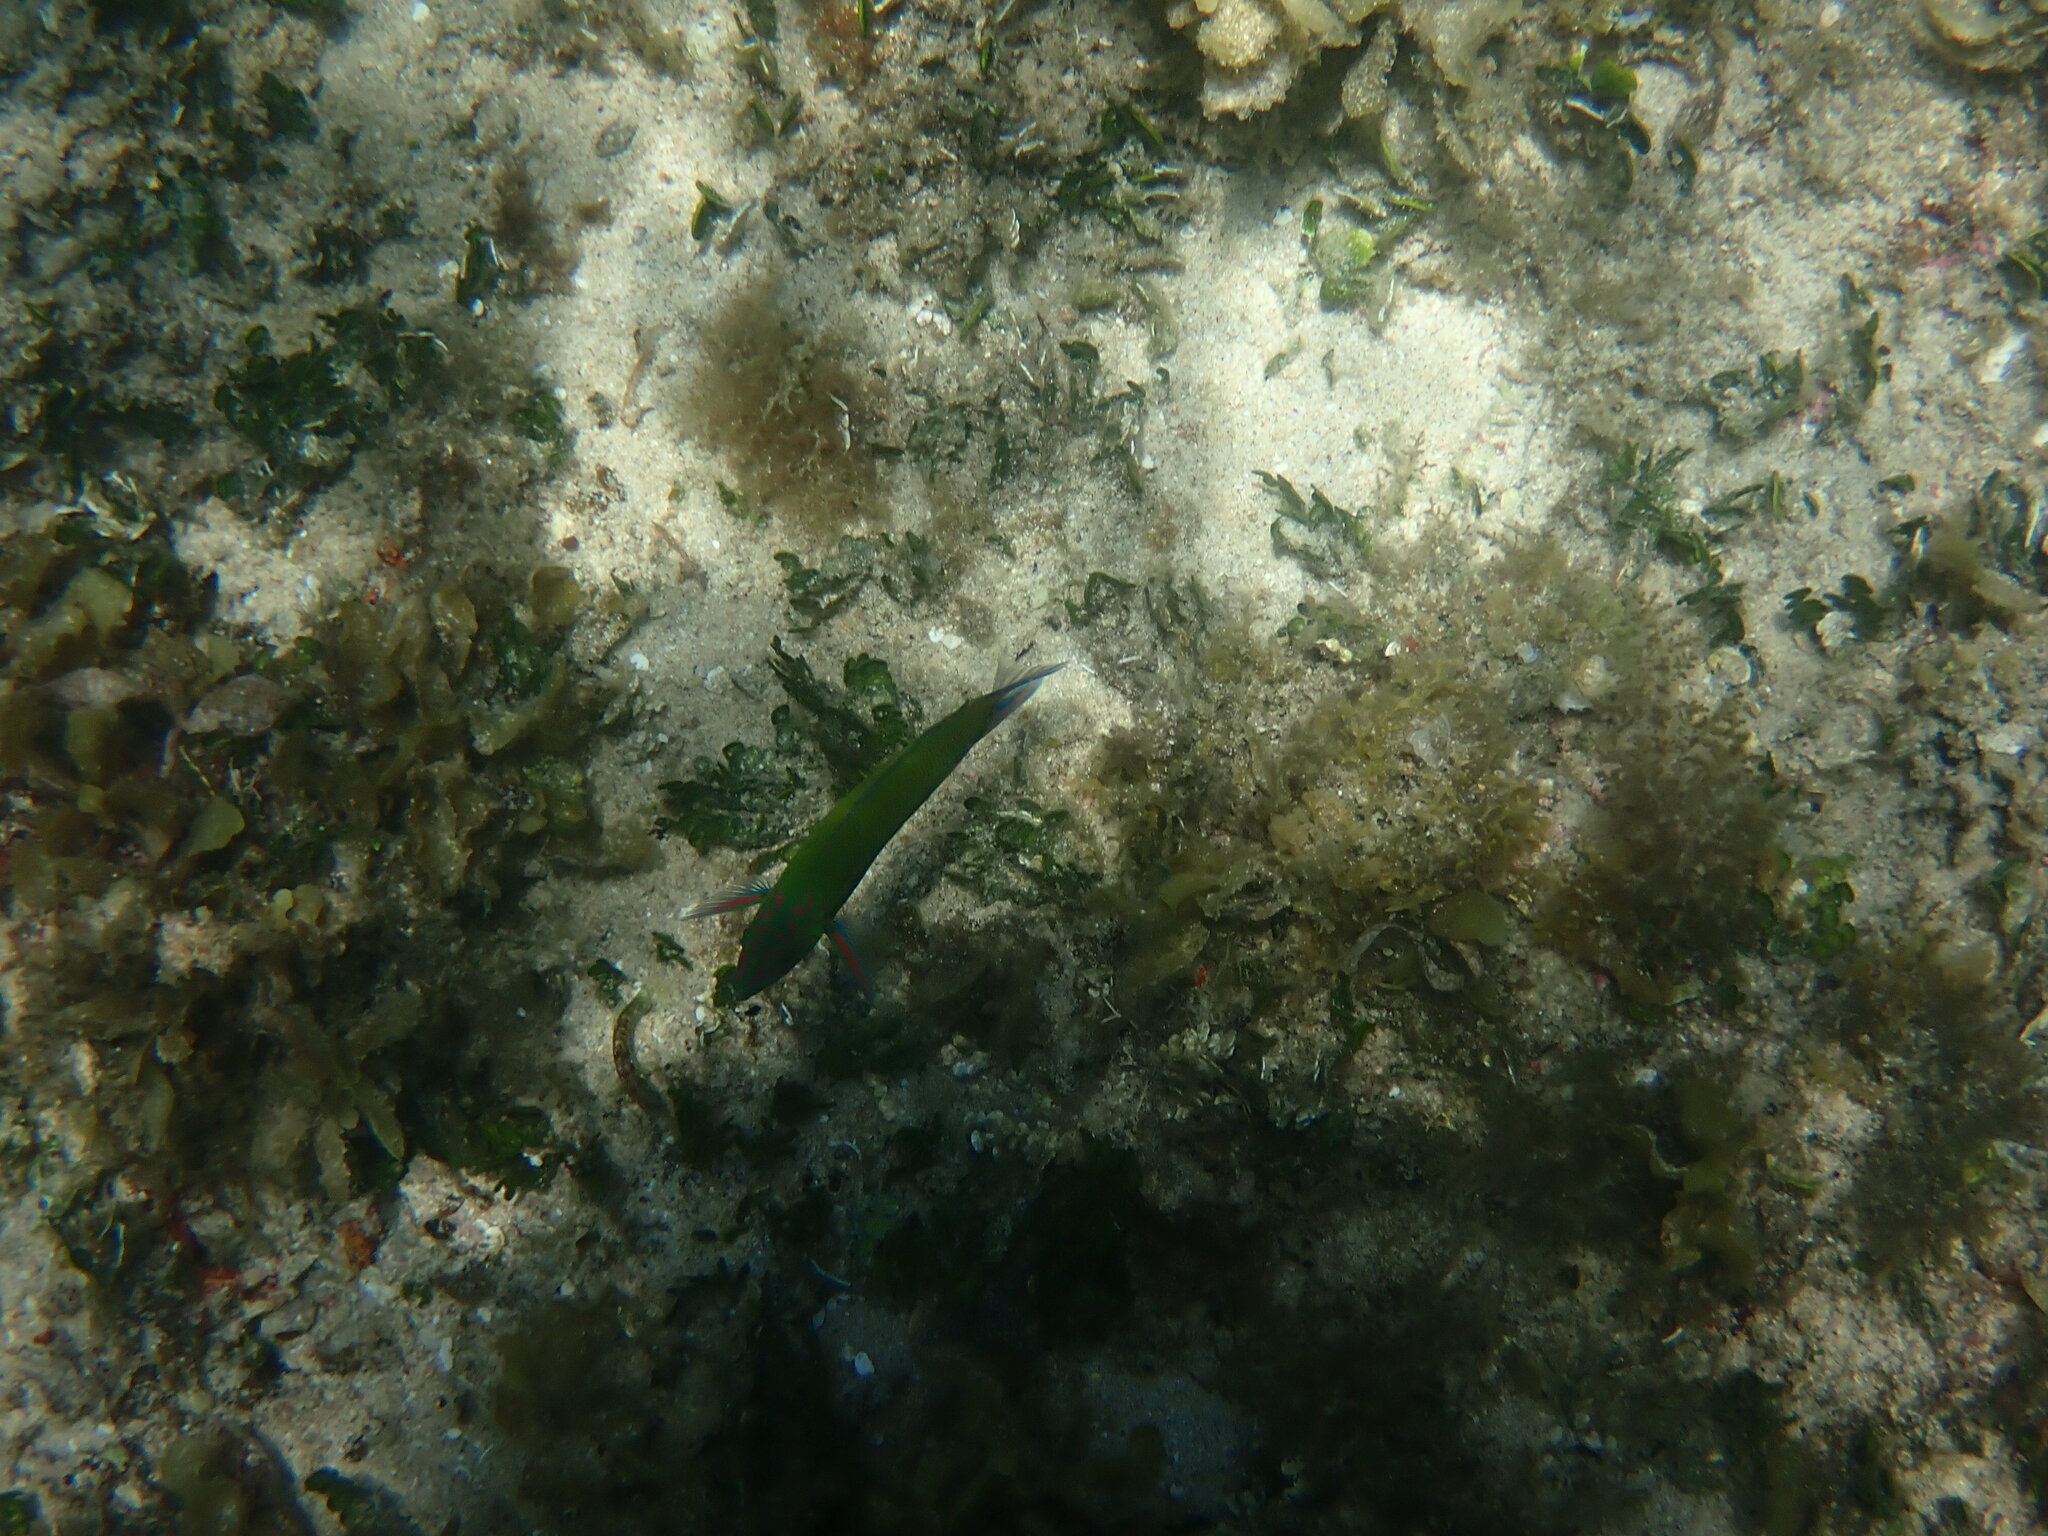
Thalassoma lunare (Moon Wrasse)